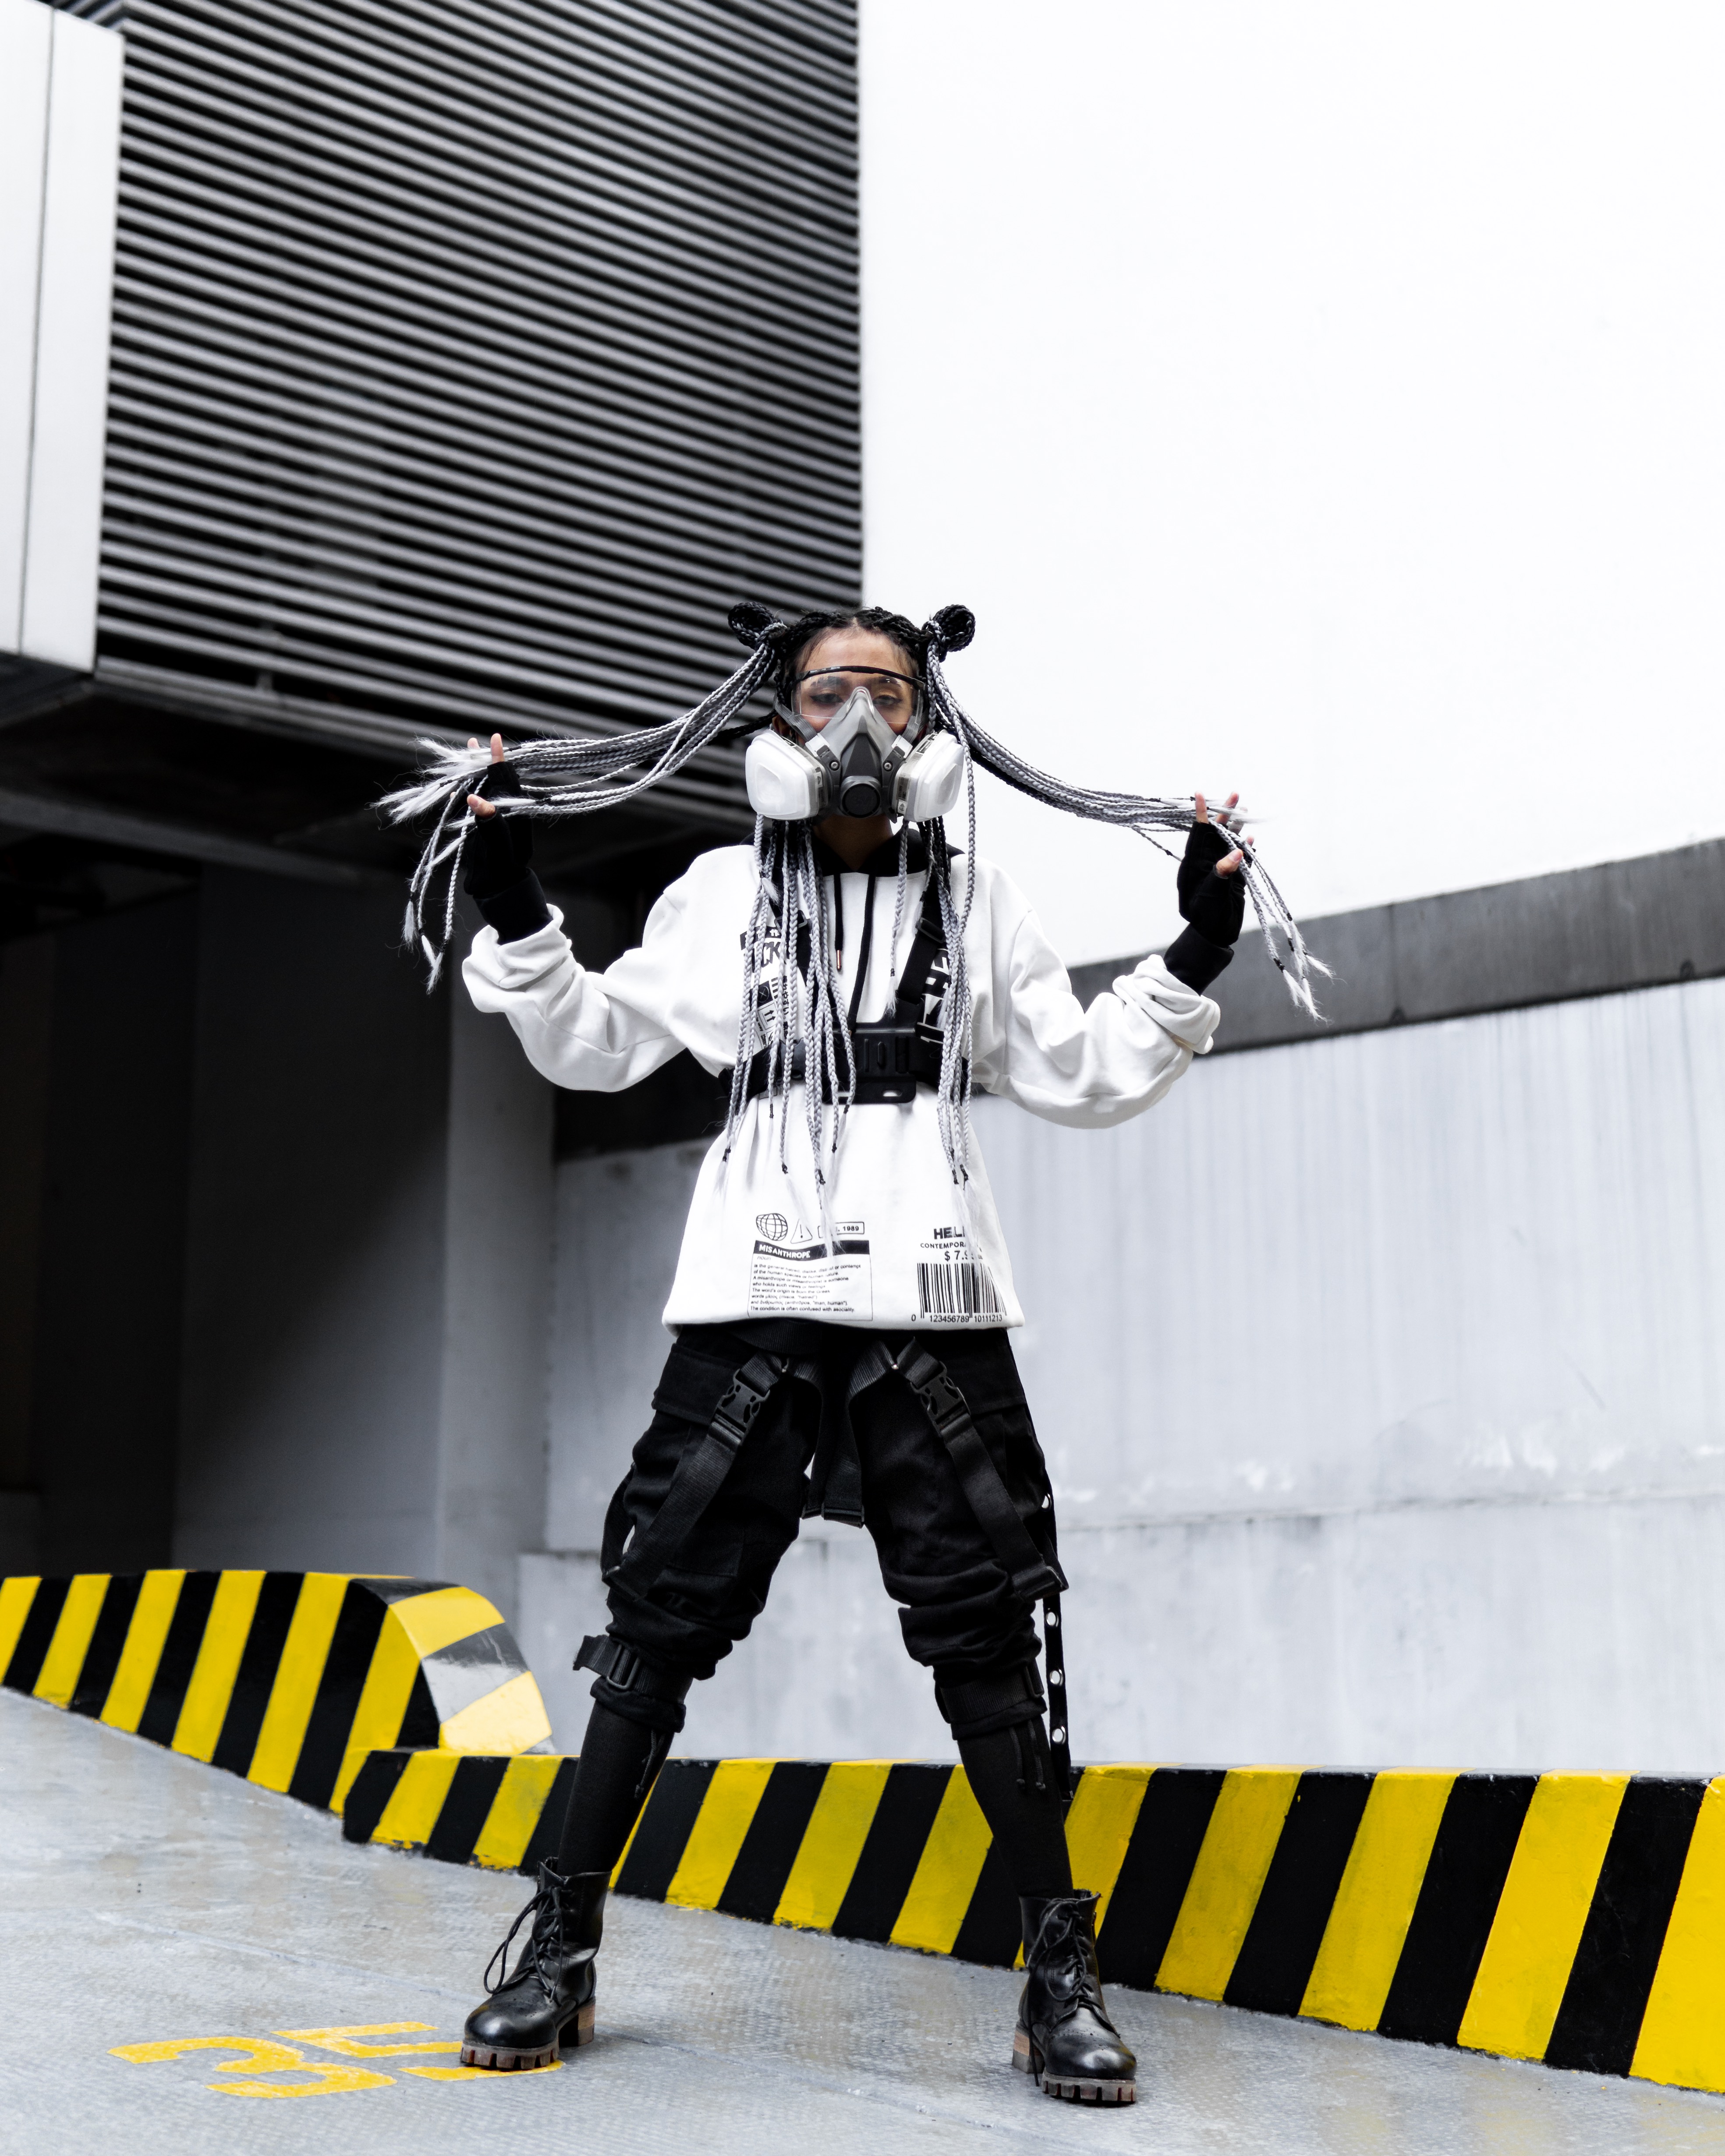
white, yellow, fashion, street fashion, costume, outerwear, photography, performance, jacket, fictional character, photo shoot